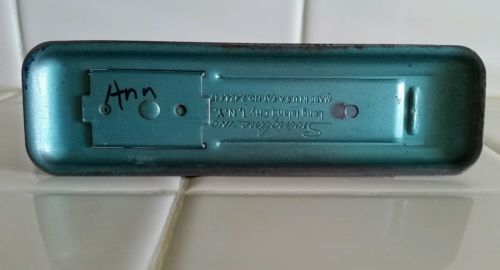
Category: stapler